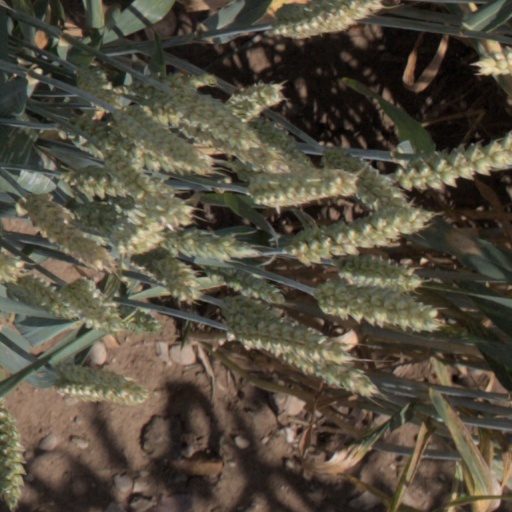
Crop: wheat